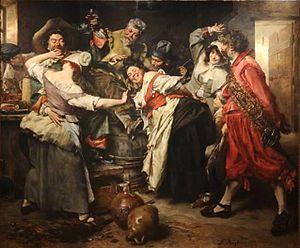
La main chaude
Ioanna Carolina Carlesi, plus connue sous le nom Juana Romani, née le 30 avril 1867 à Velletri, et morte le 13 juin 1923 à Suresnes, France, est une modèle et une artiste peintre italienne, active en France.